International Medical Equipment Collaborative

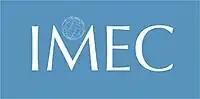
IMEC Logo

International Medical Equipment Collaborative (IMEC) is a 501(c)(3) non-profit organization that provides medical equipment to doctors and nurses working hospitals and clinics in impoverished areas worldwide. IMEC is in North Andover, Massachusetts, United States, where volunteers sort, repair, package and ship donated medical supplies and equipment to international medical personnel. Through partnerships with various humanitarian organizations IMEC has been delivering medical supplies for 14 years. IMEC is known for providing medical supplies that doctors request for their patients.